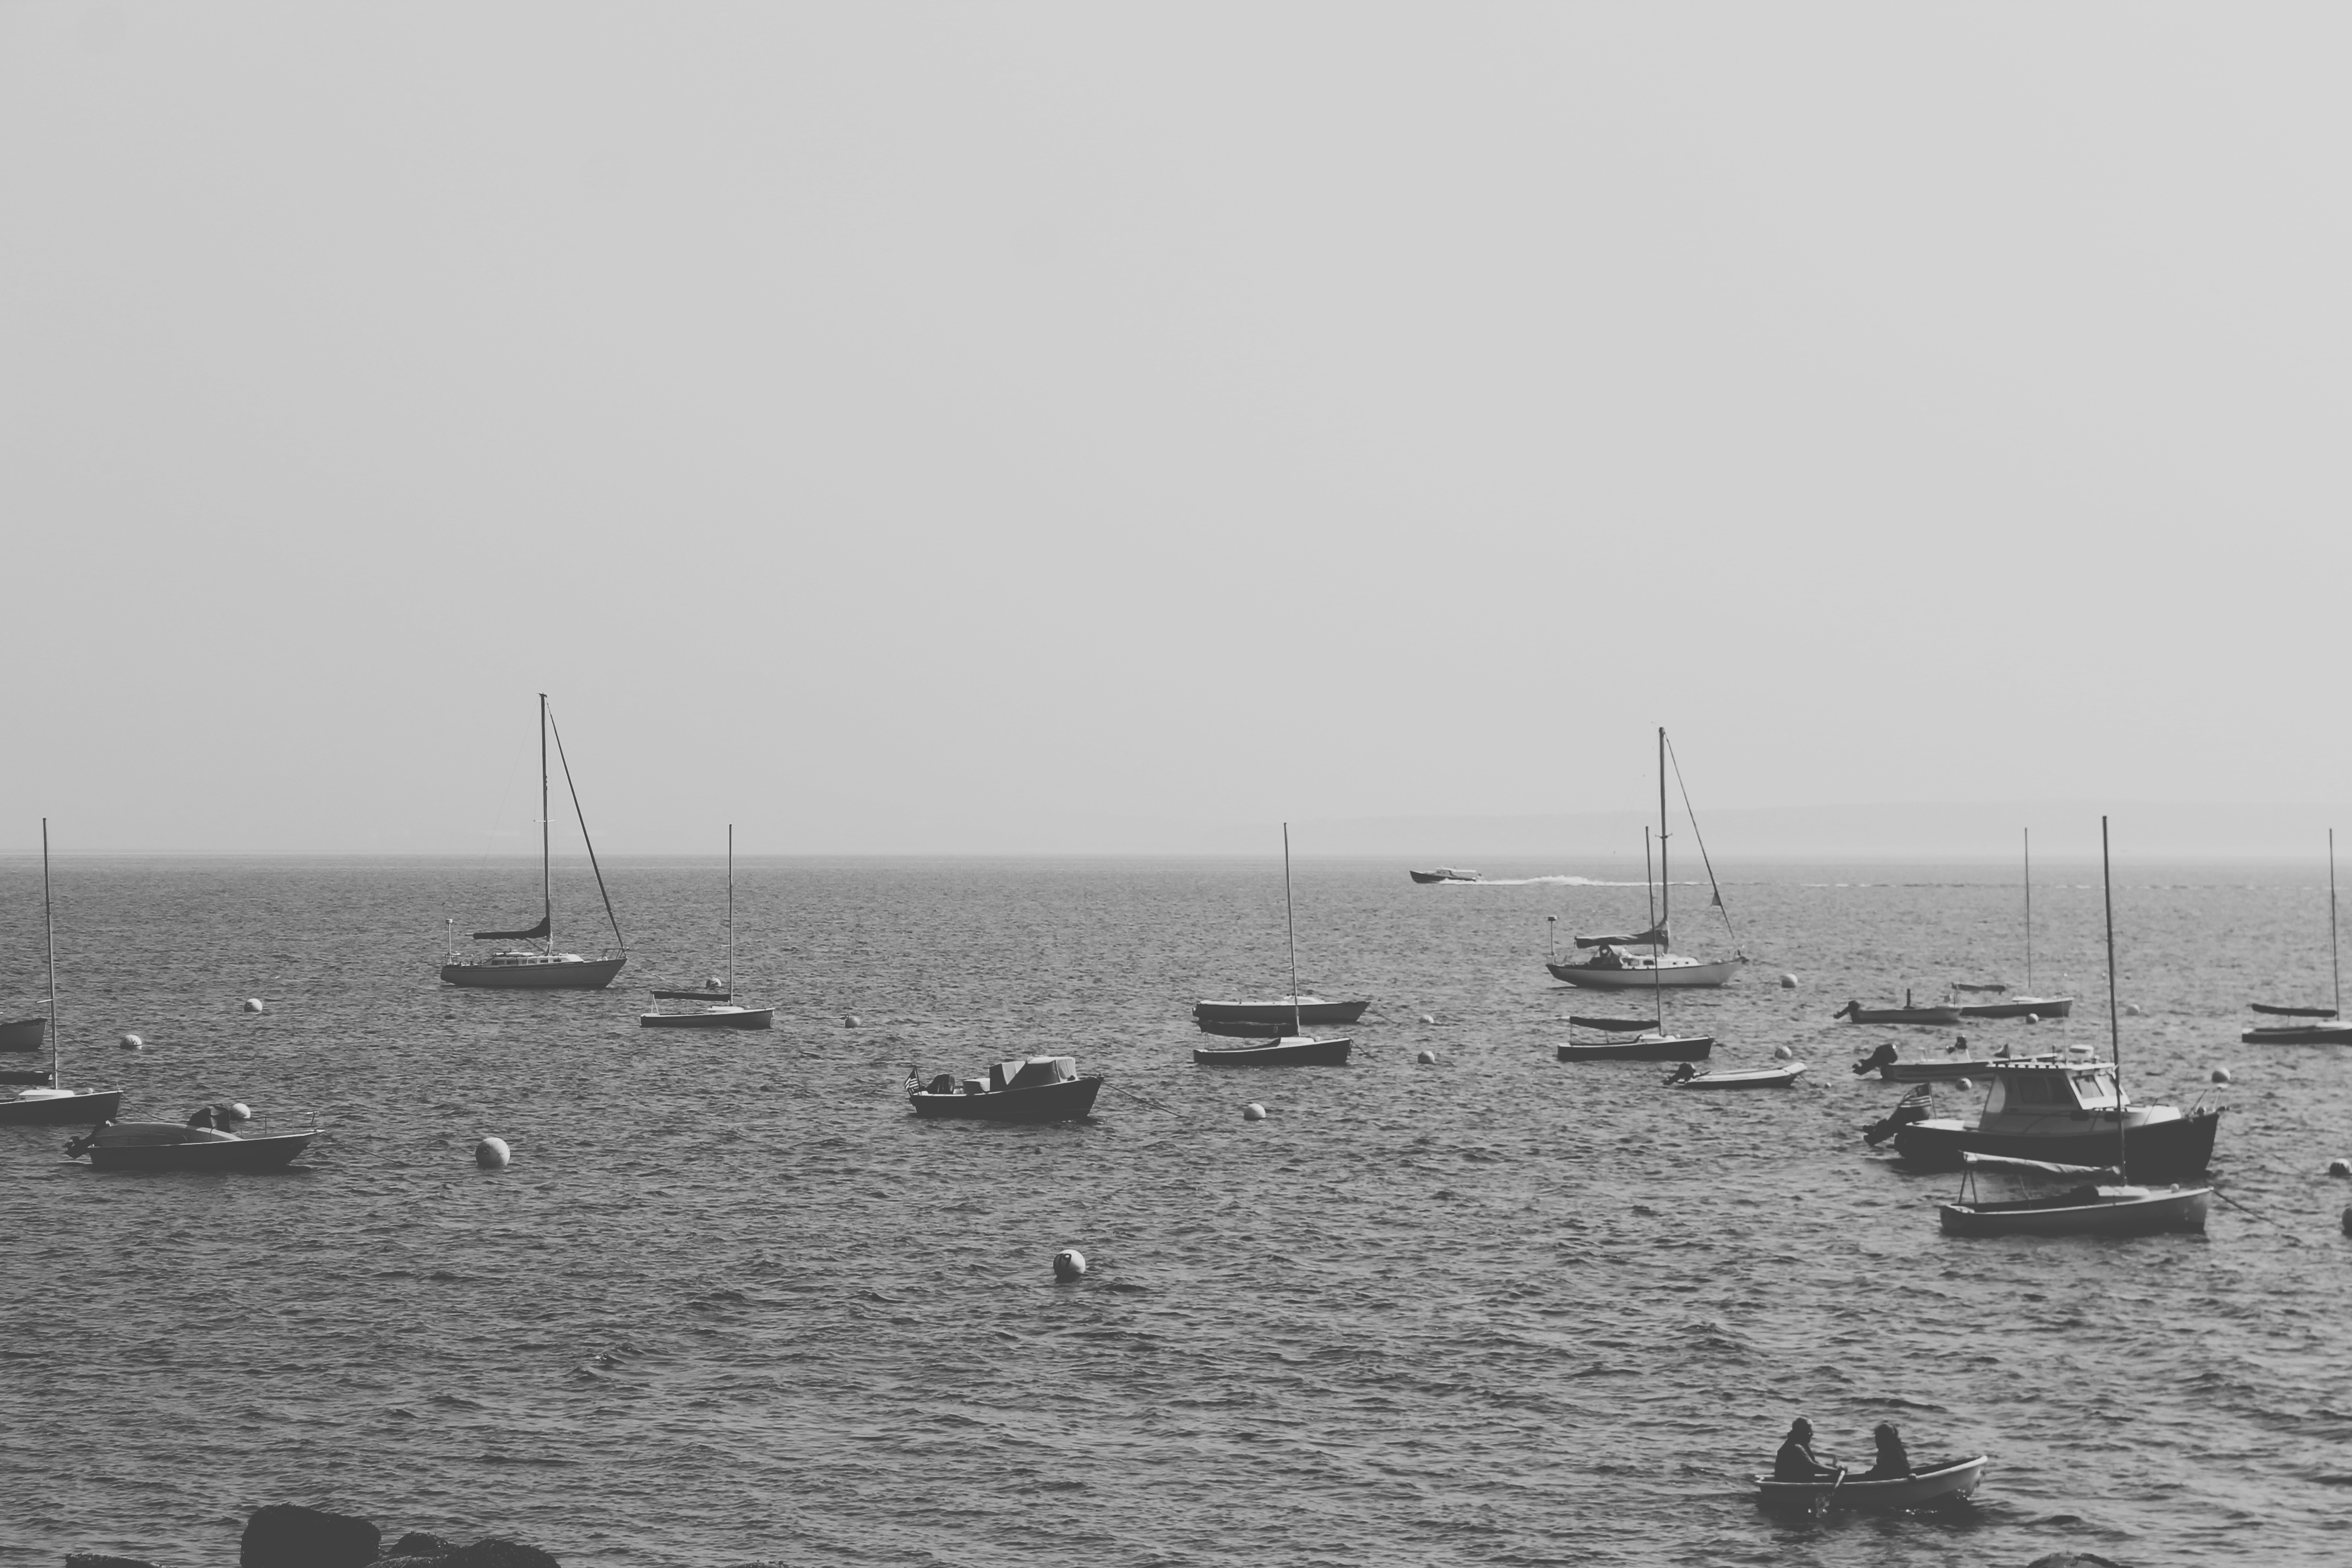
sea, coast, ocean, horizon, dock, black and white, boat, shore, dark, vehicle, bay, harbor, monochrome, sad, boats, monochrome photography, atmospheric phenomenon